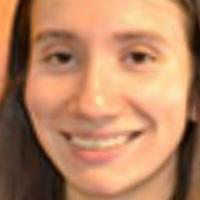
Age group: age 11-20